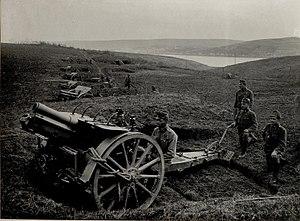
L’armée du Sud est une grande unité conjointe de l'Armée impériale allemande et de l'Armée austro-hongroise pendant la Première Guerre mondiale. Engagée sur le front de l'Est, elle combat principalement dans l'actuelle Ukraine entre 1915 et 1918.